Japanning

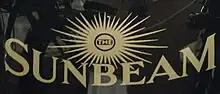

Drawing on the grotesque forms derived from travellers accounts and artwork from the "Indies" these conflated forms went so far from the source material, they can said to be an early form of Japonaiserie in the UK. Popular motifs included landscapes containing 'woods, cottages, rivers, trees, hills, sun, moon [&] stars'. Other popular adopters included the wife of Robert Walpole, Lady Catherine Walpole in 1732. One of her 'japanned cabinets' was bought and displayed in the Blue bedroom by Horace Walpole in his Strawberry Hill House. The popularity of japanning continued to be seen as a womanly pursuit until 1760, by which point it began to become a commercial trade in the UK.